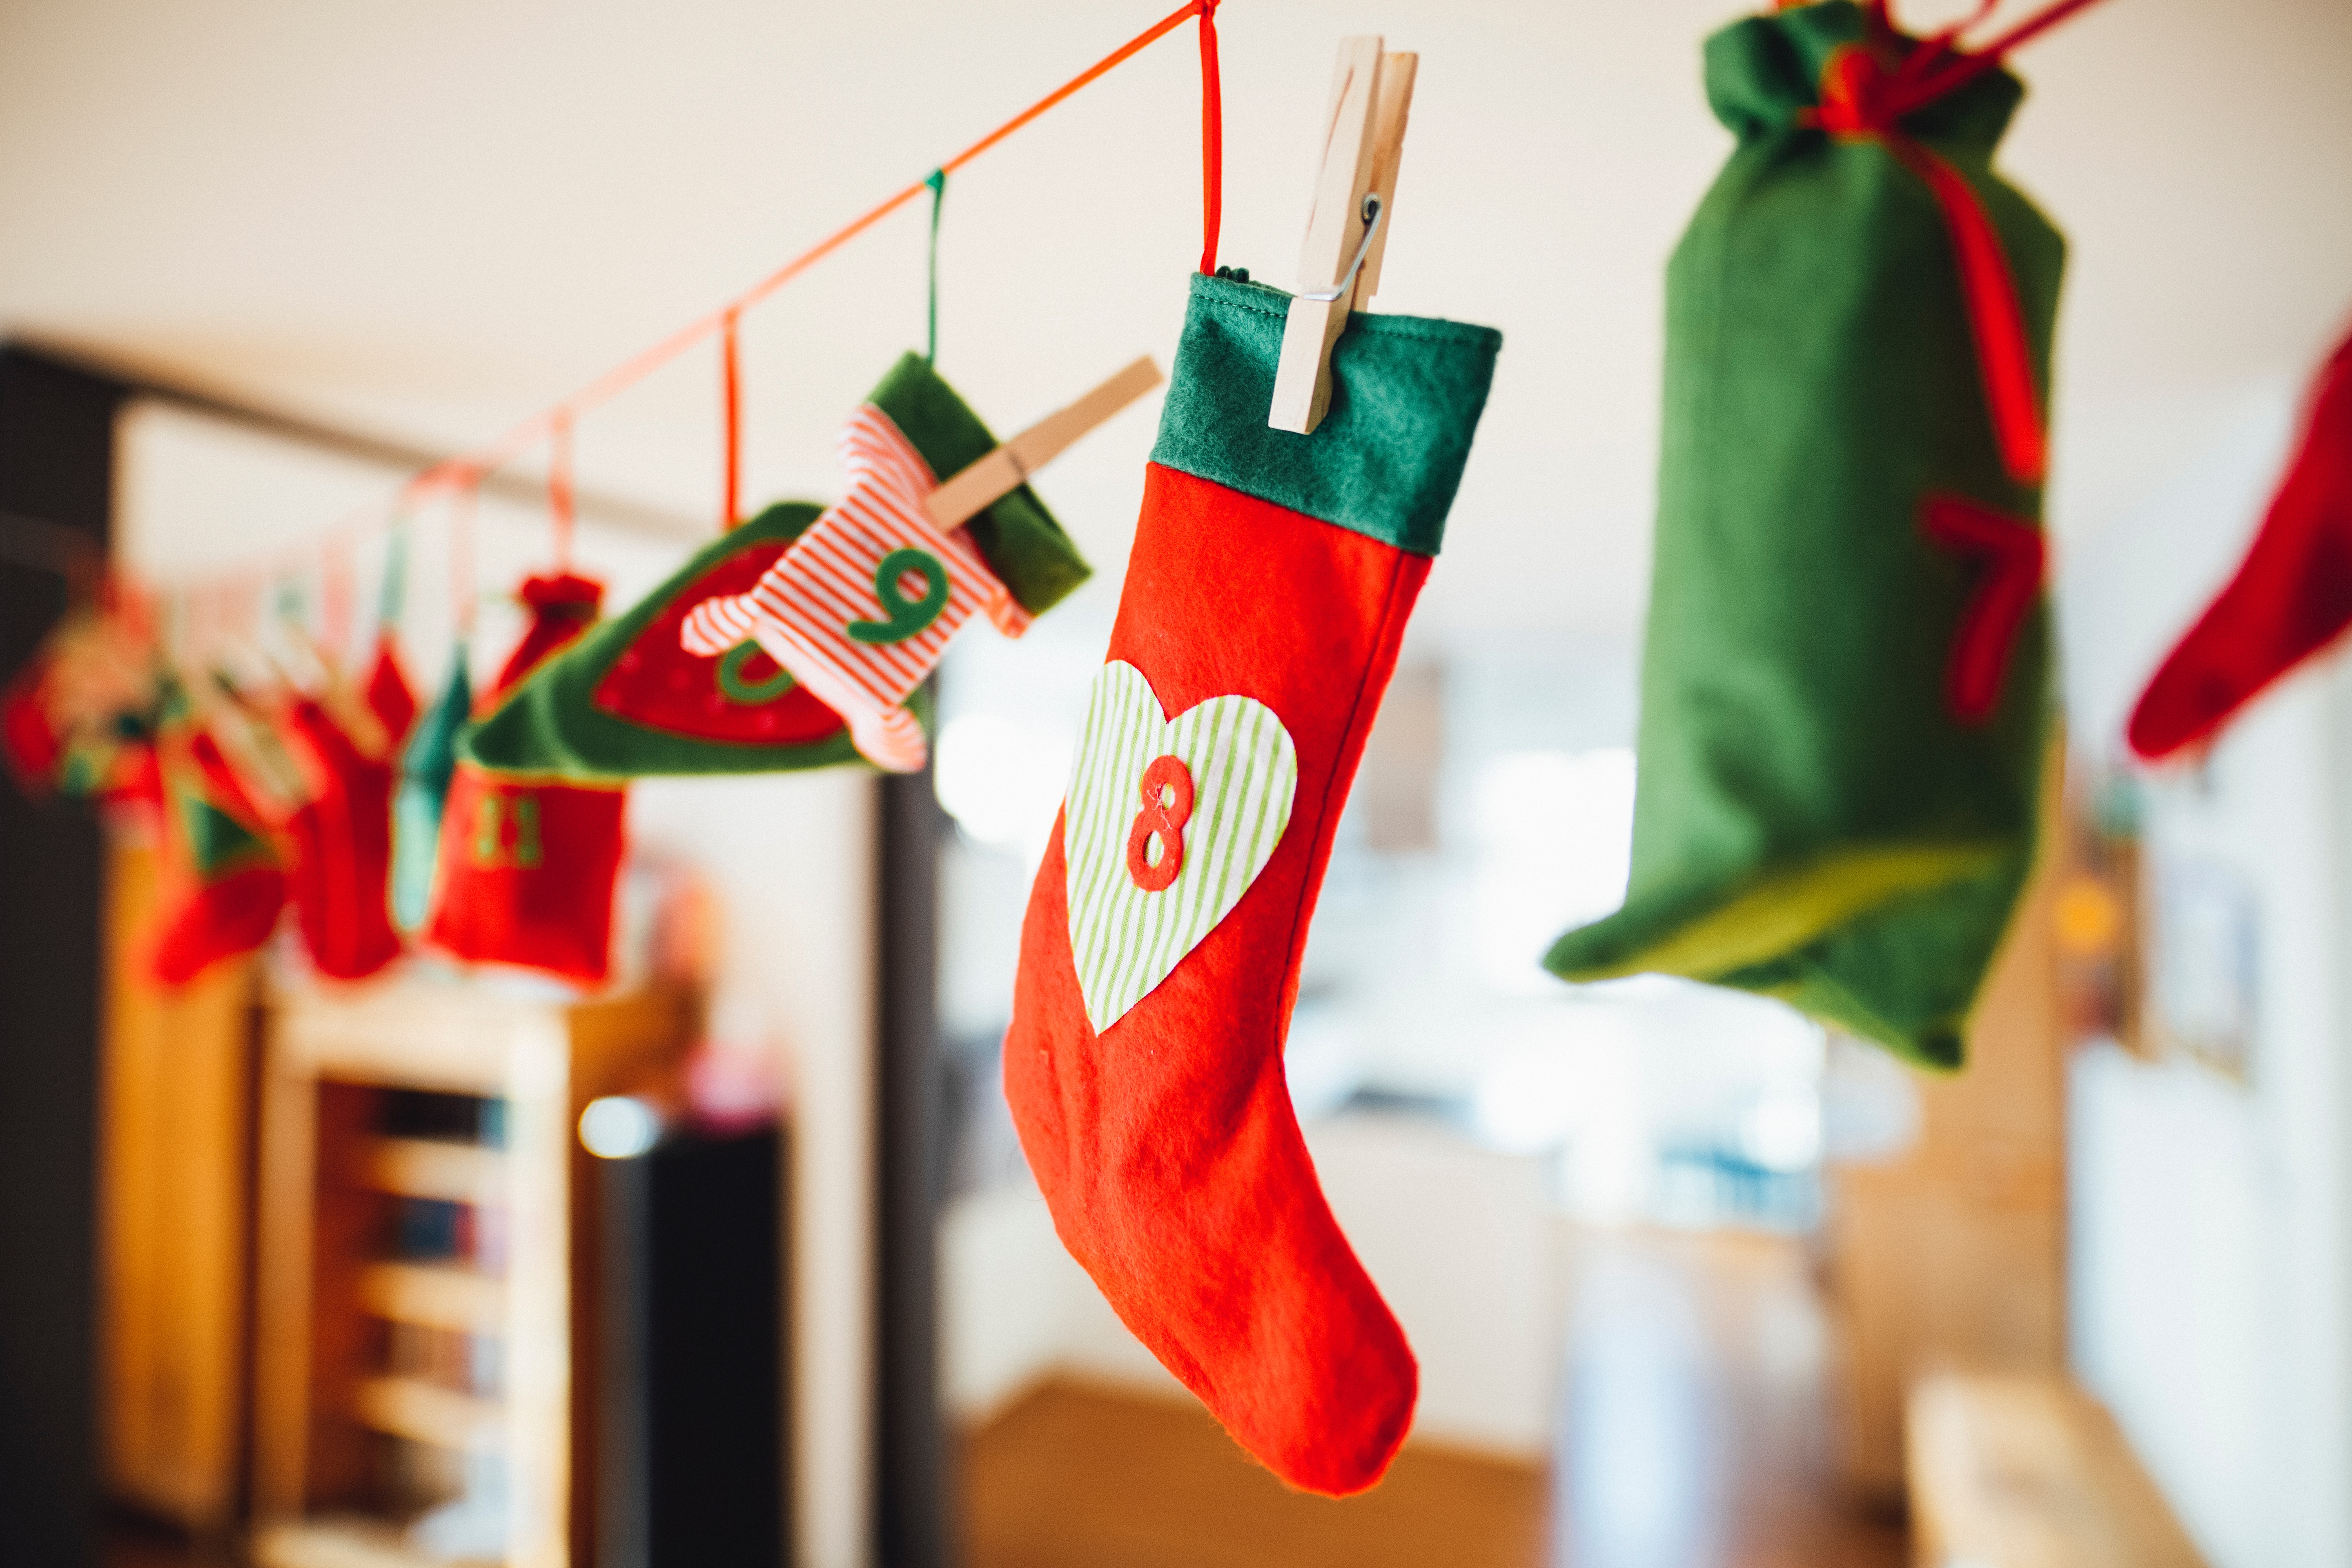
christmas stocking, red, green, christmas decoration, christmas, christmas ornament, interior design